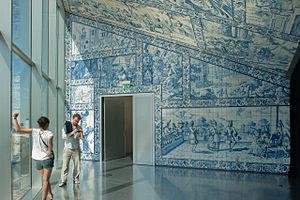
Un azulejo ou azuléjo désigne, au Portugal et en Espagne, un carreau ou un ensemble de carreaux de faïence décorés. Ces carreaux sont ornés de motifs géométriques ou de représentations figuratives. On les trouve aussi bien à l'intérieur de bâtiments qu'en revêtement extérieur de façade. Cet art s'est d'abord développé en Andalousie au XVᵉ siècle avant de connaître son apogée au XVIIIᵉ siècle au Portugal. Il reste de nos jours un art vivant dans le sud de l'Espagne et au Portugal.